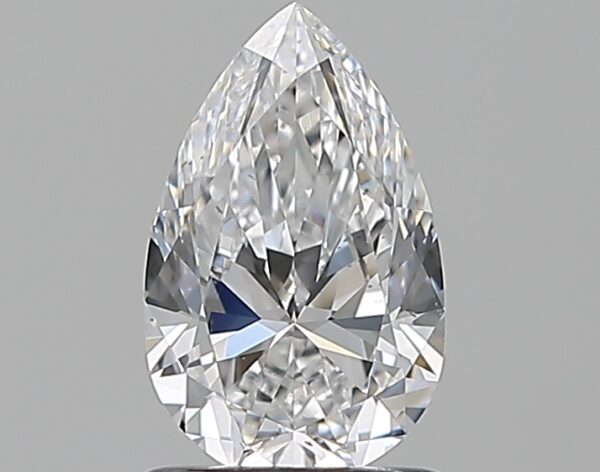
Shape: pear
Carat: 1.01
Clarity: VS2
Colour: D
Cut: EX
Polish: EX
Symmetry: EX
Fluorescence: N
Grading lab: GIA
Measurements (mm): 8.67 x 5.41 x 3.36